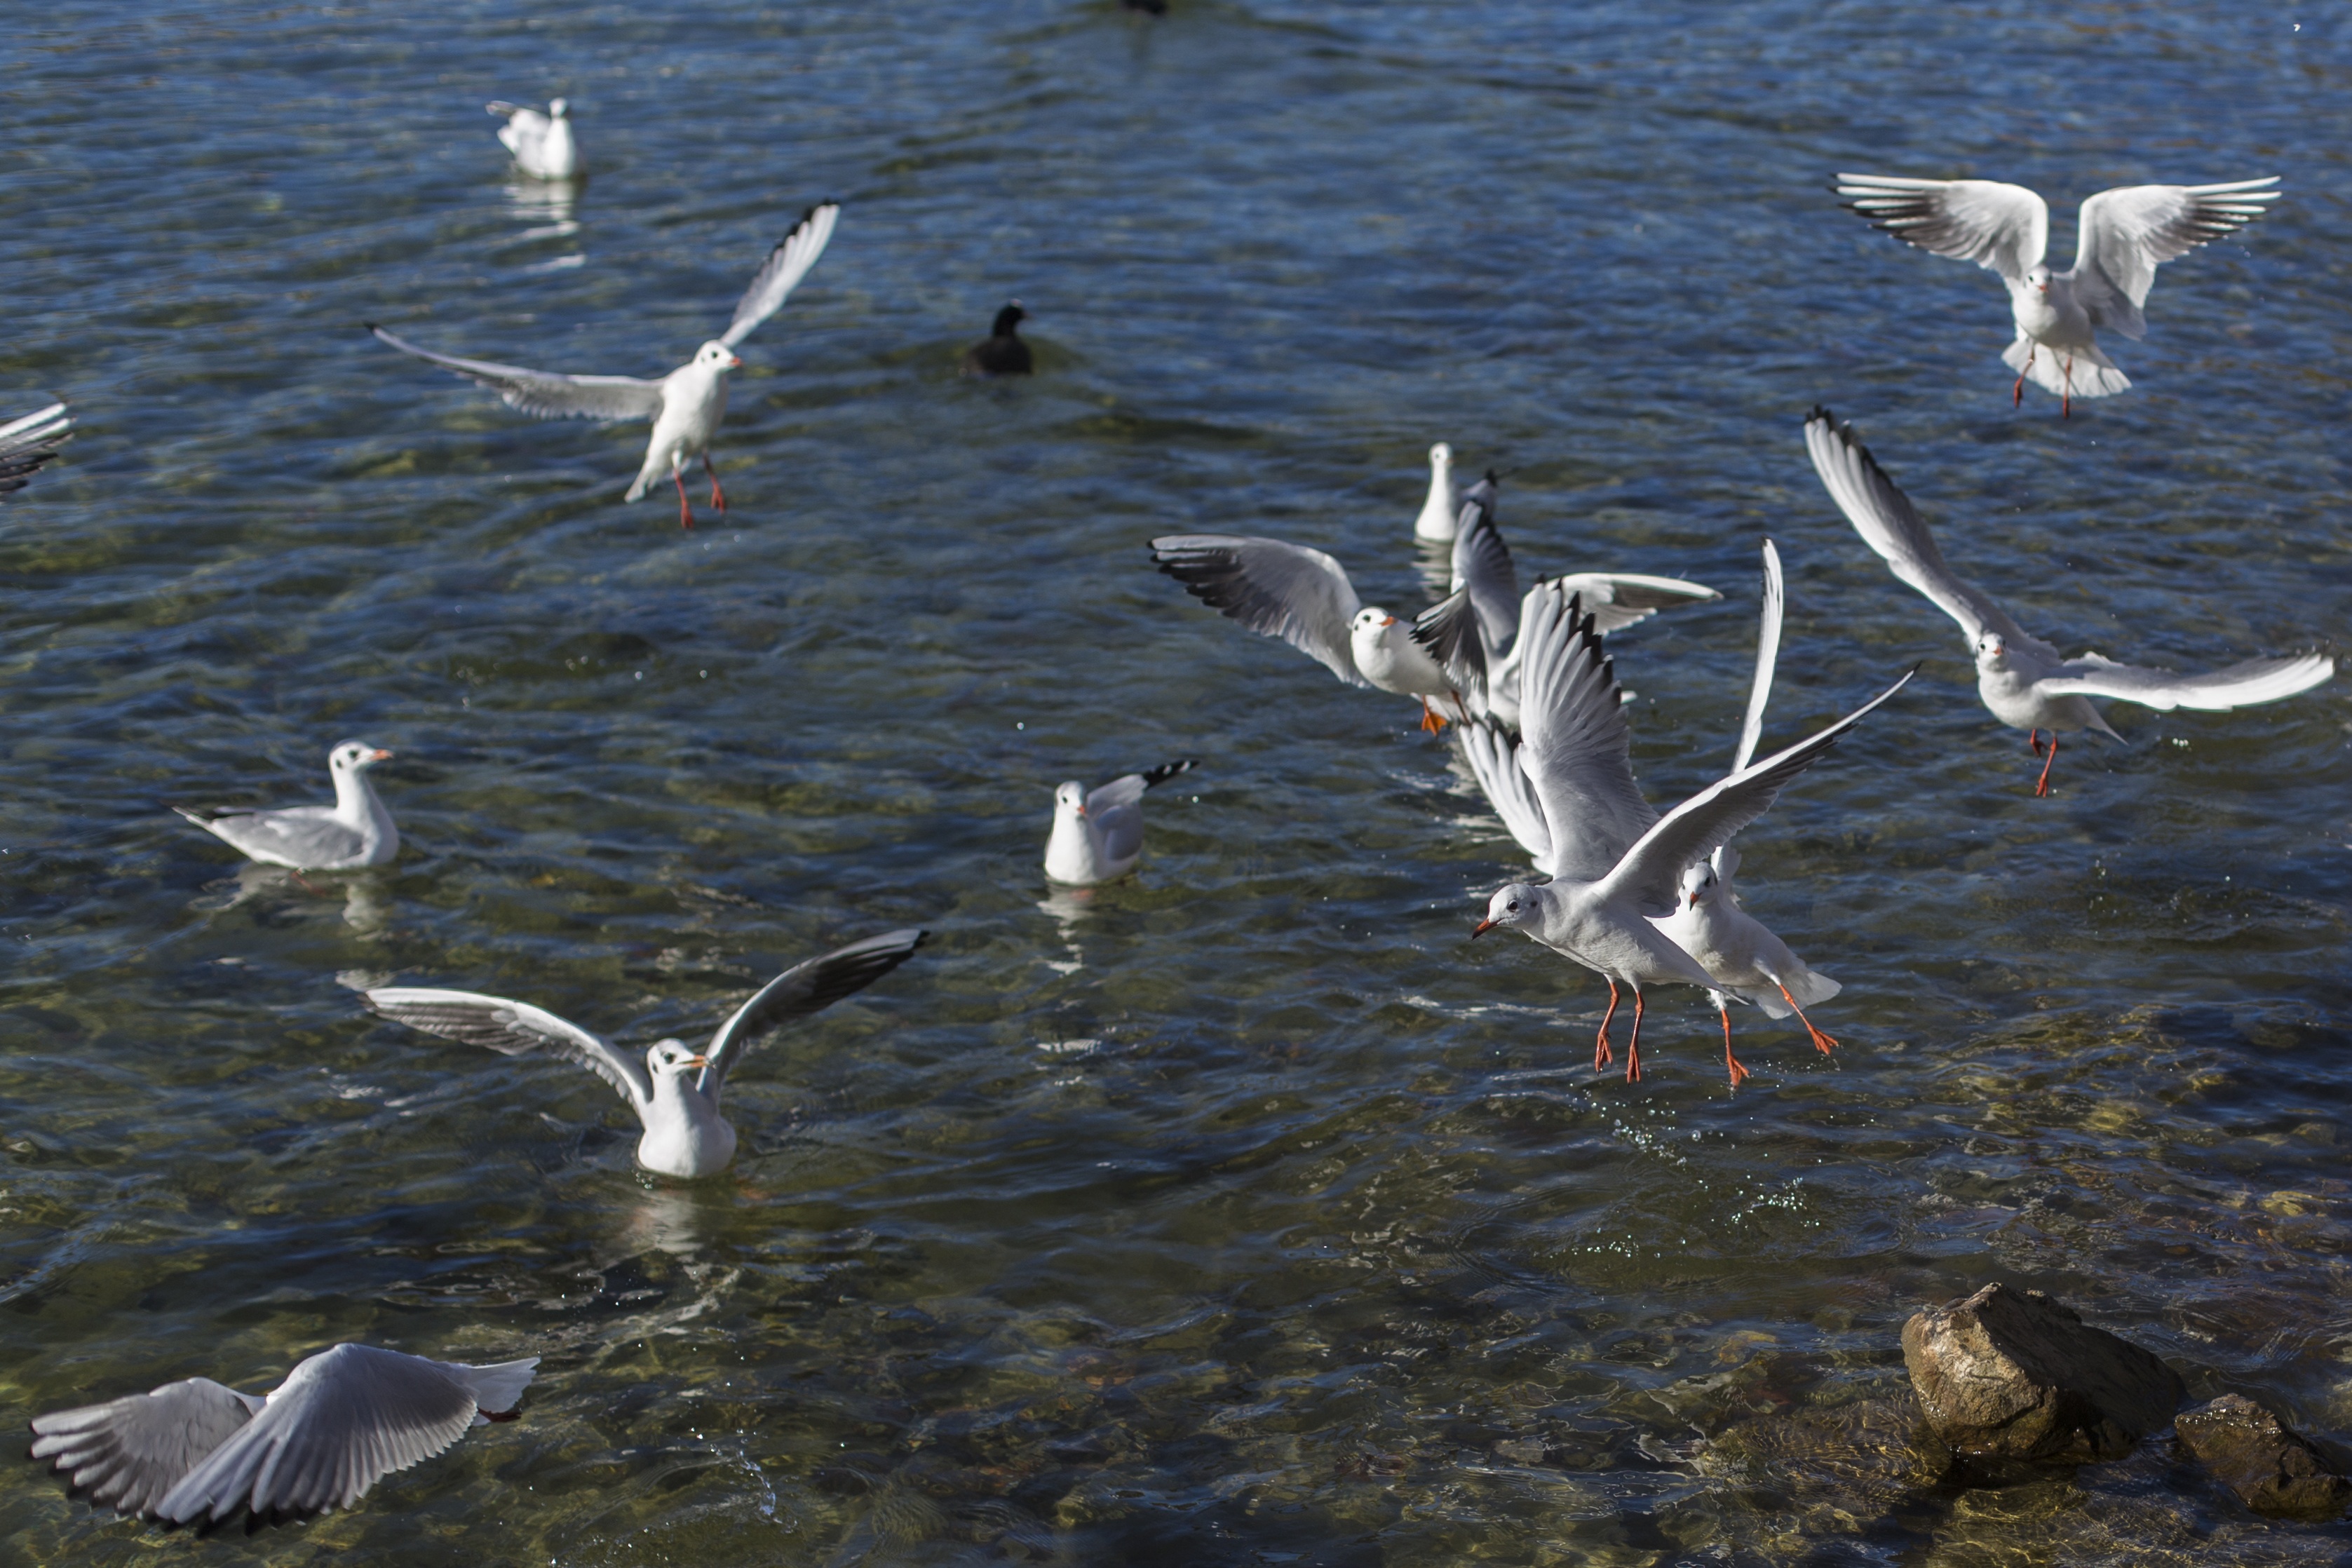
water, bird, wing, seabird, fly, seagull, wildlife, gull, fauna, birds, gulls, vertebrate, waterfowl, egret, albatross, animal world, shorebird, gannet, tundra, in flight, white gulls, charadriiformes